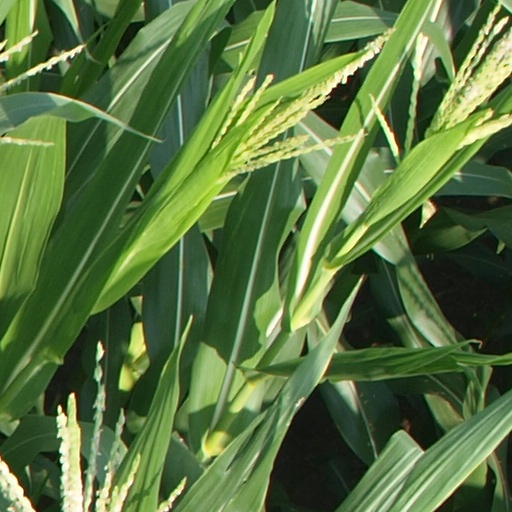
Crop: maize; corn